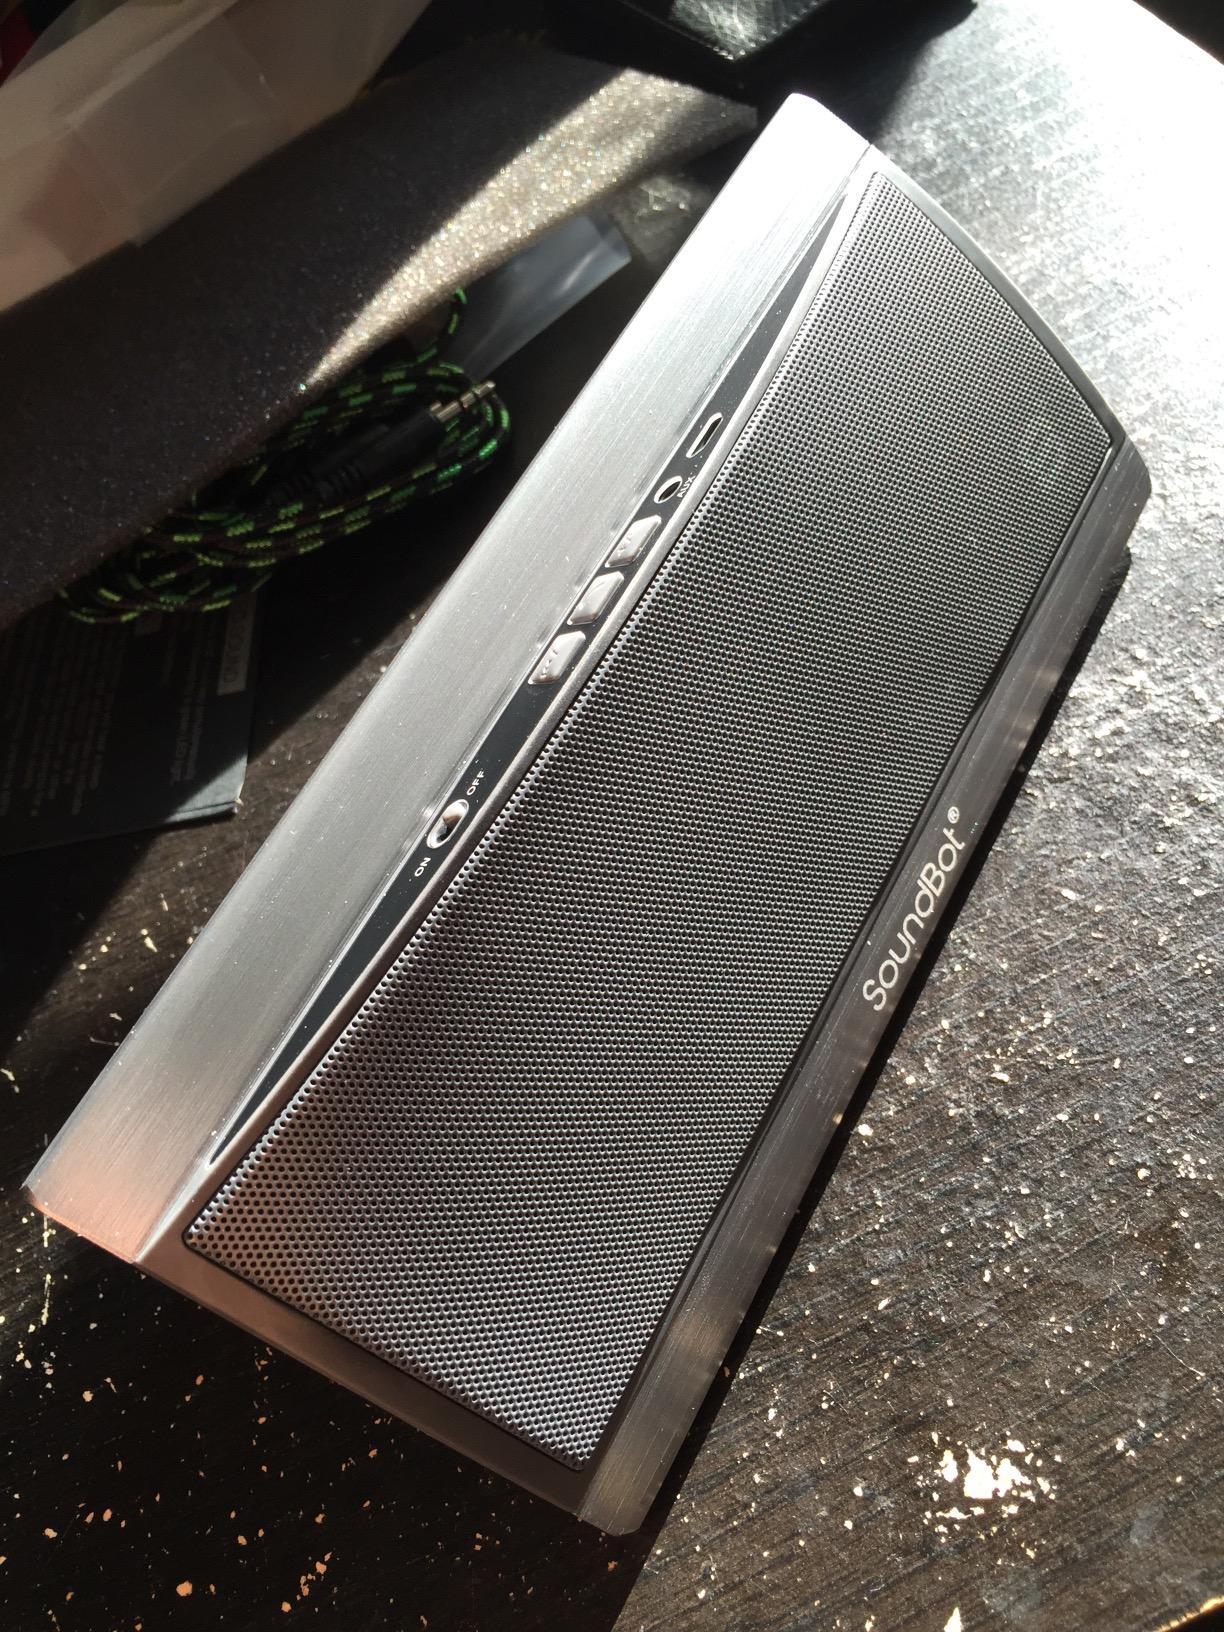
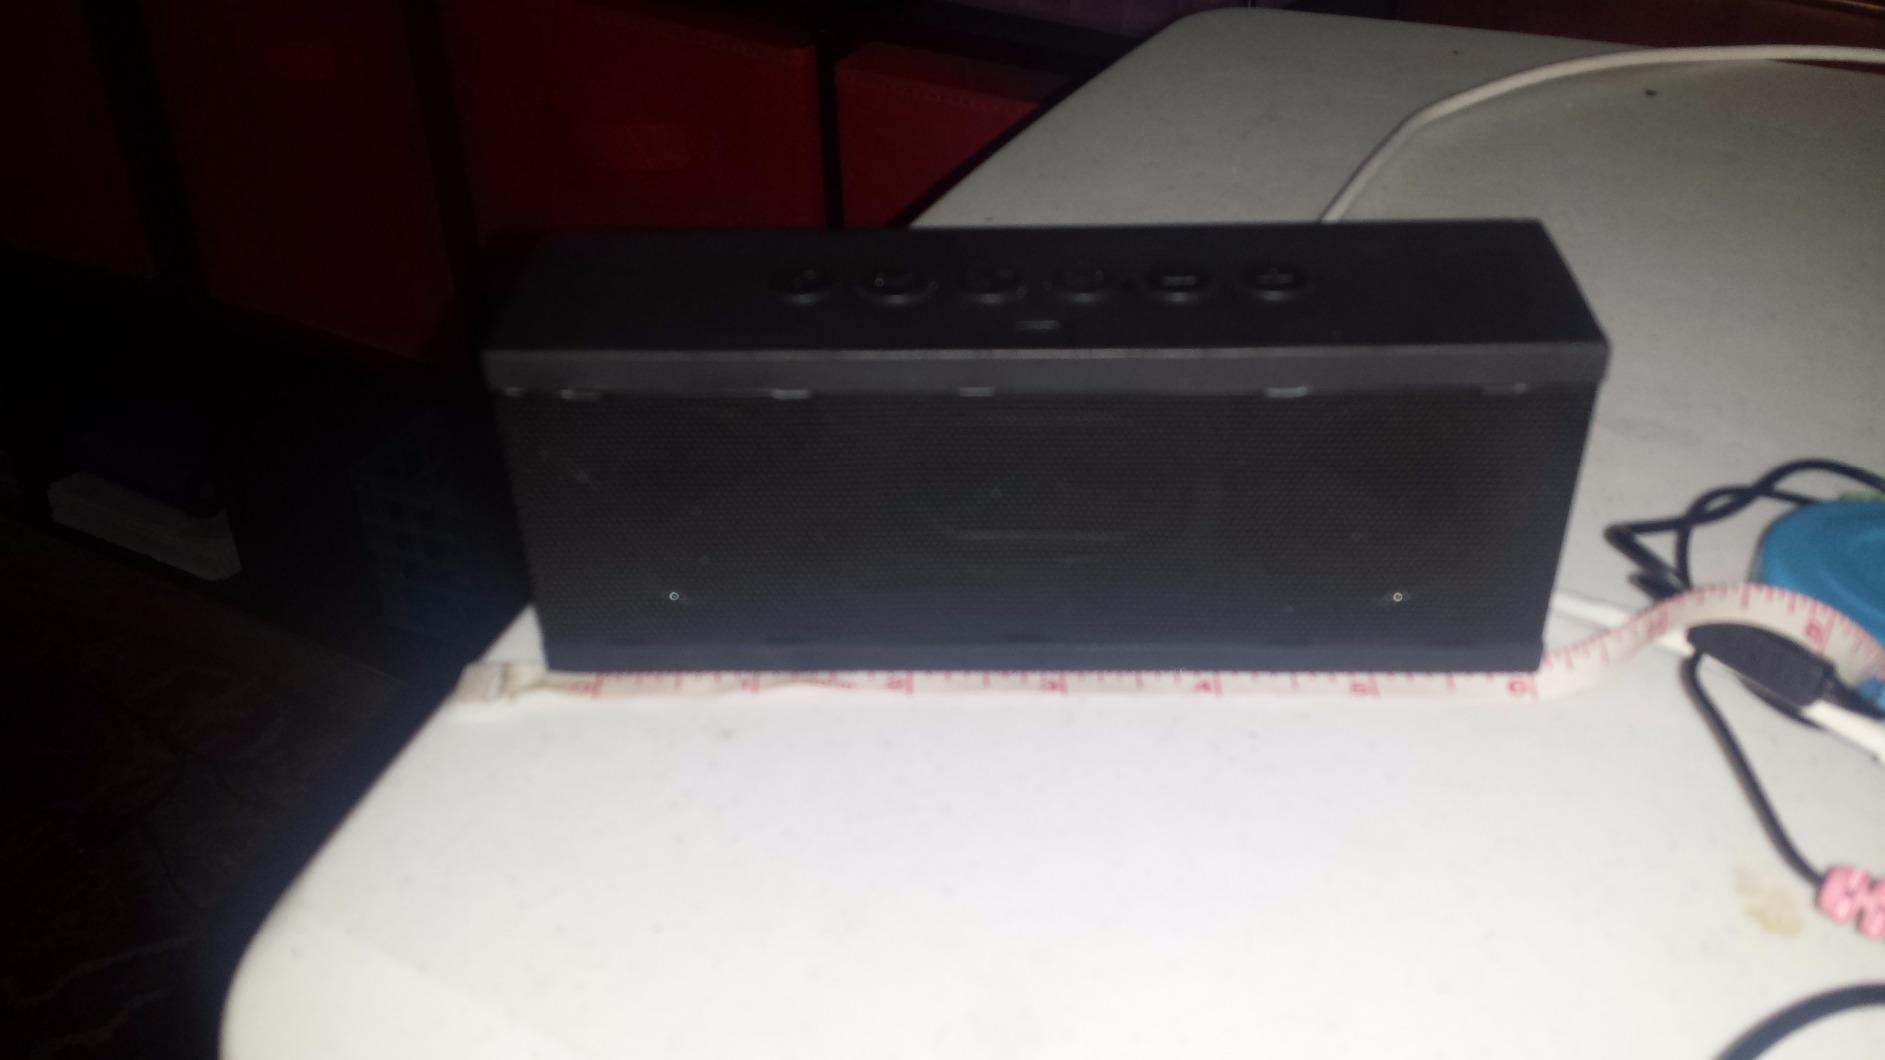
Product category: speaker
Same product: no